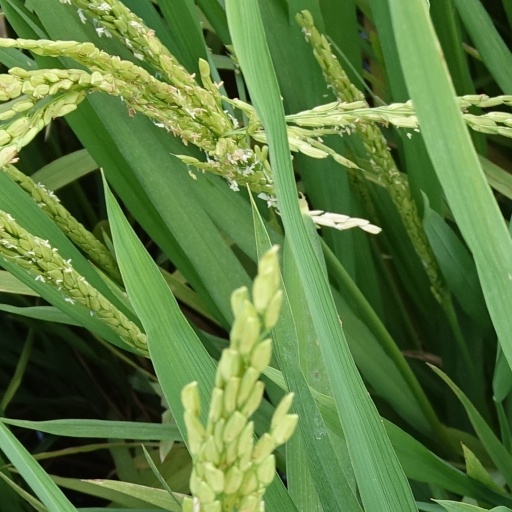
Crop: rice